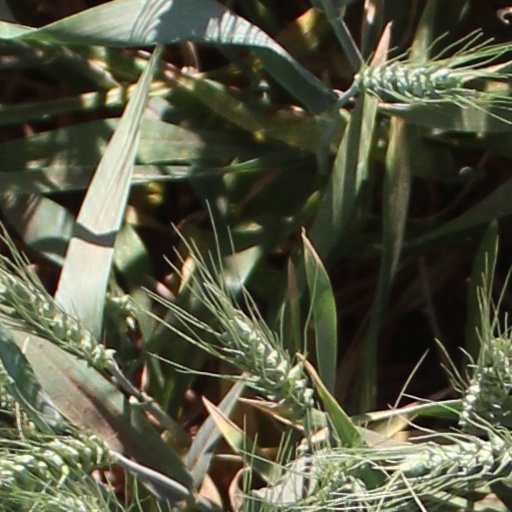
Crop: wheat